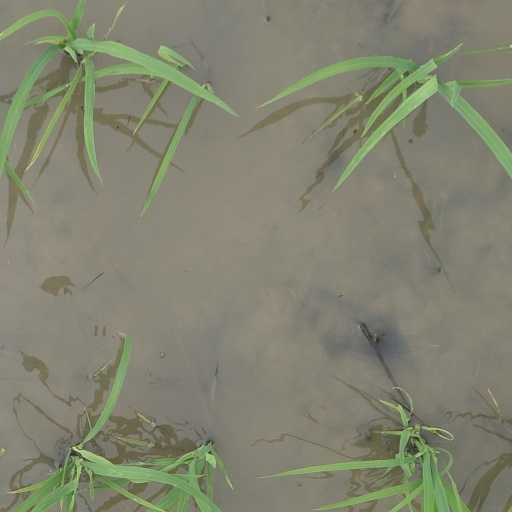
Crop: rice